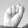
ASL letter: S